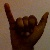
The image shows a hand gesture representing the letter 'Y' in Indian Sign Language.